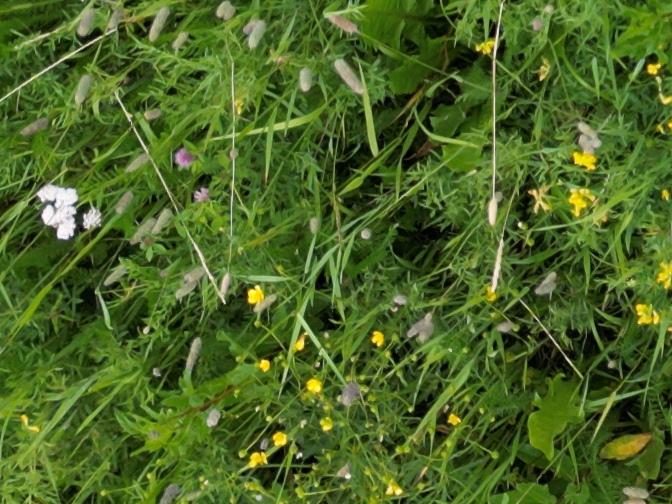
Flowers visible: yarrow flowers